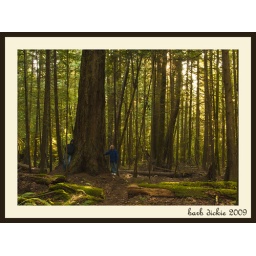
Sechelt's Heritage Forest - Hidden Grove Trail. Some trees in this forest are ~400 years old.